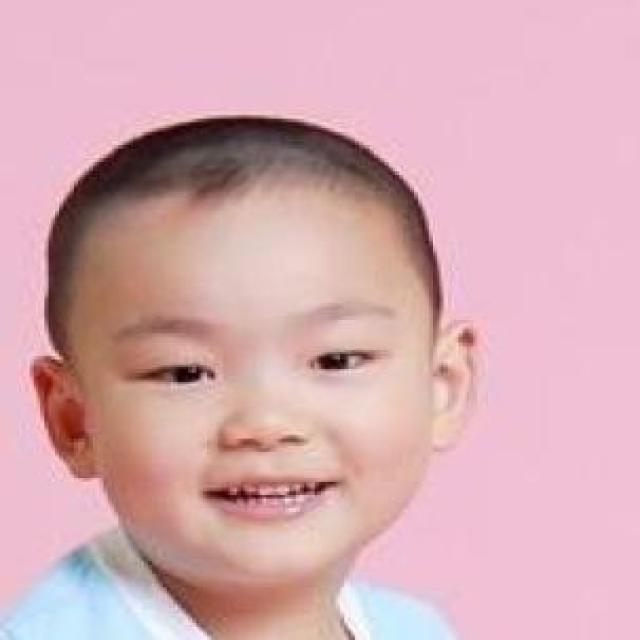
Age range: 0-12